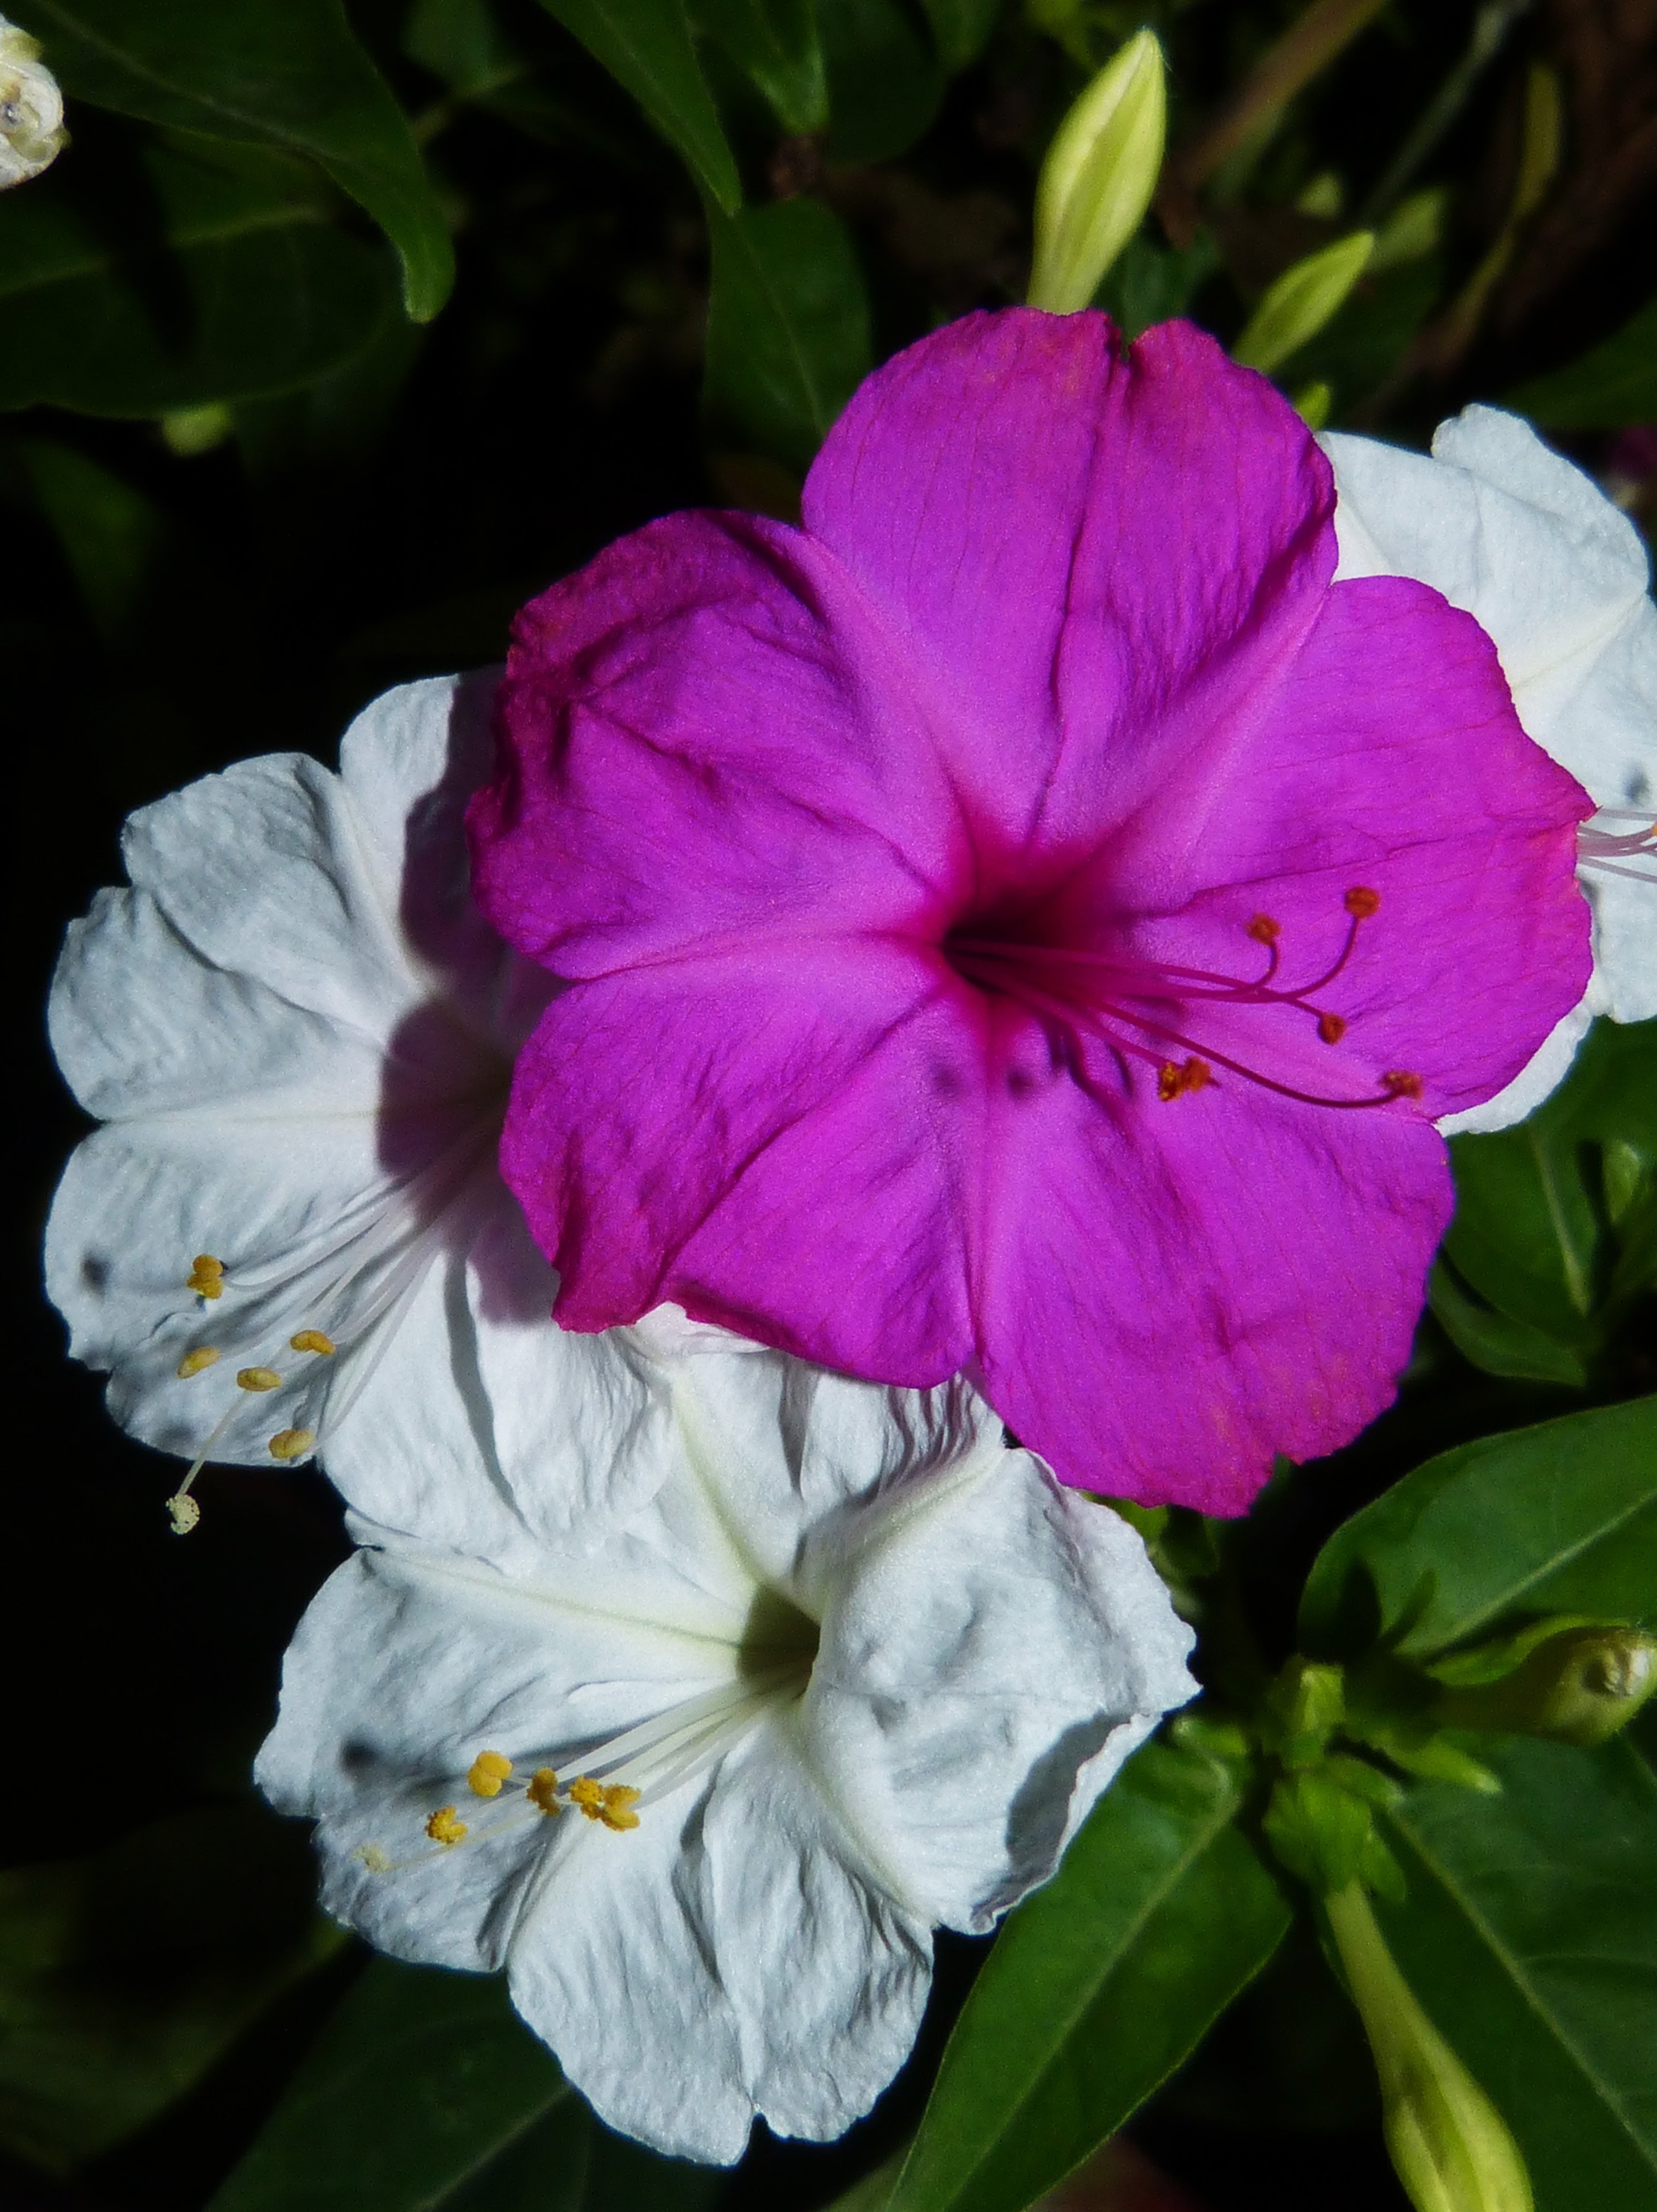
plant, flower, petal, contrast, botany, flora, flowers, macro photography, flowering plant, annual plant, john's night, land plant, violet family, four o clocks, four o clock flower